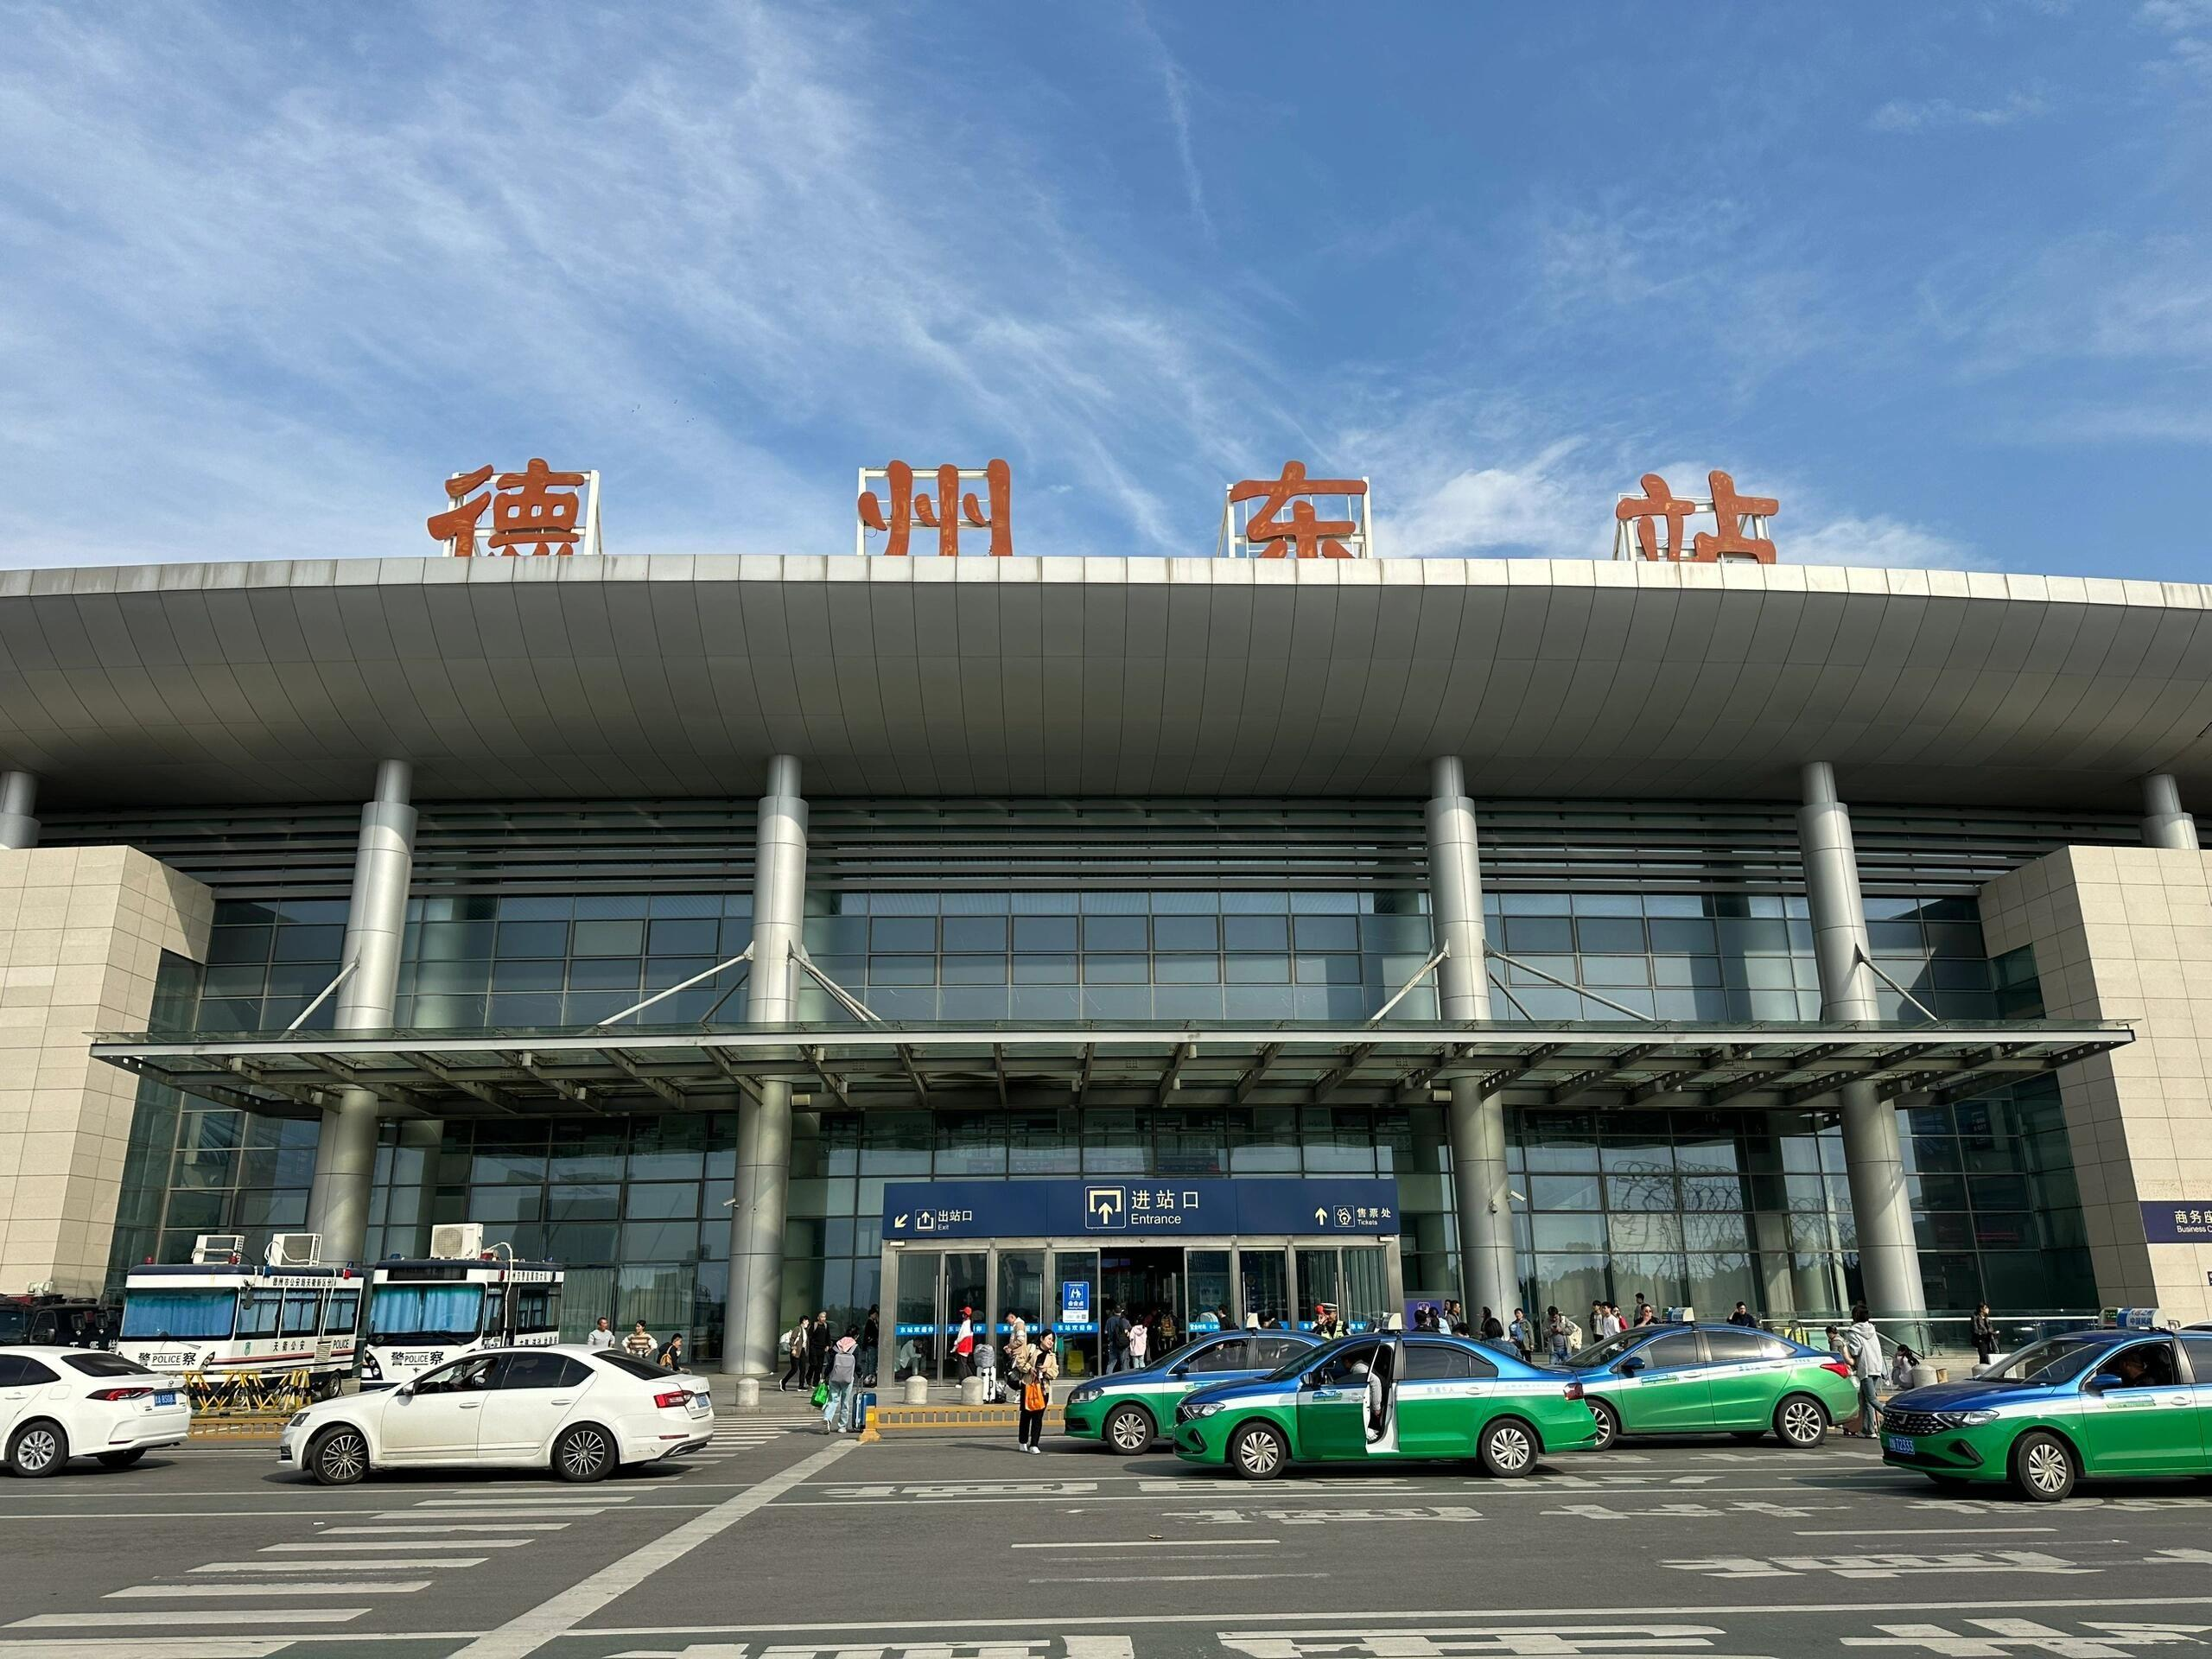
地标名称：德州东站
所在城市：德州市·德城区